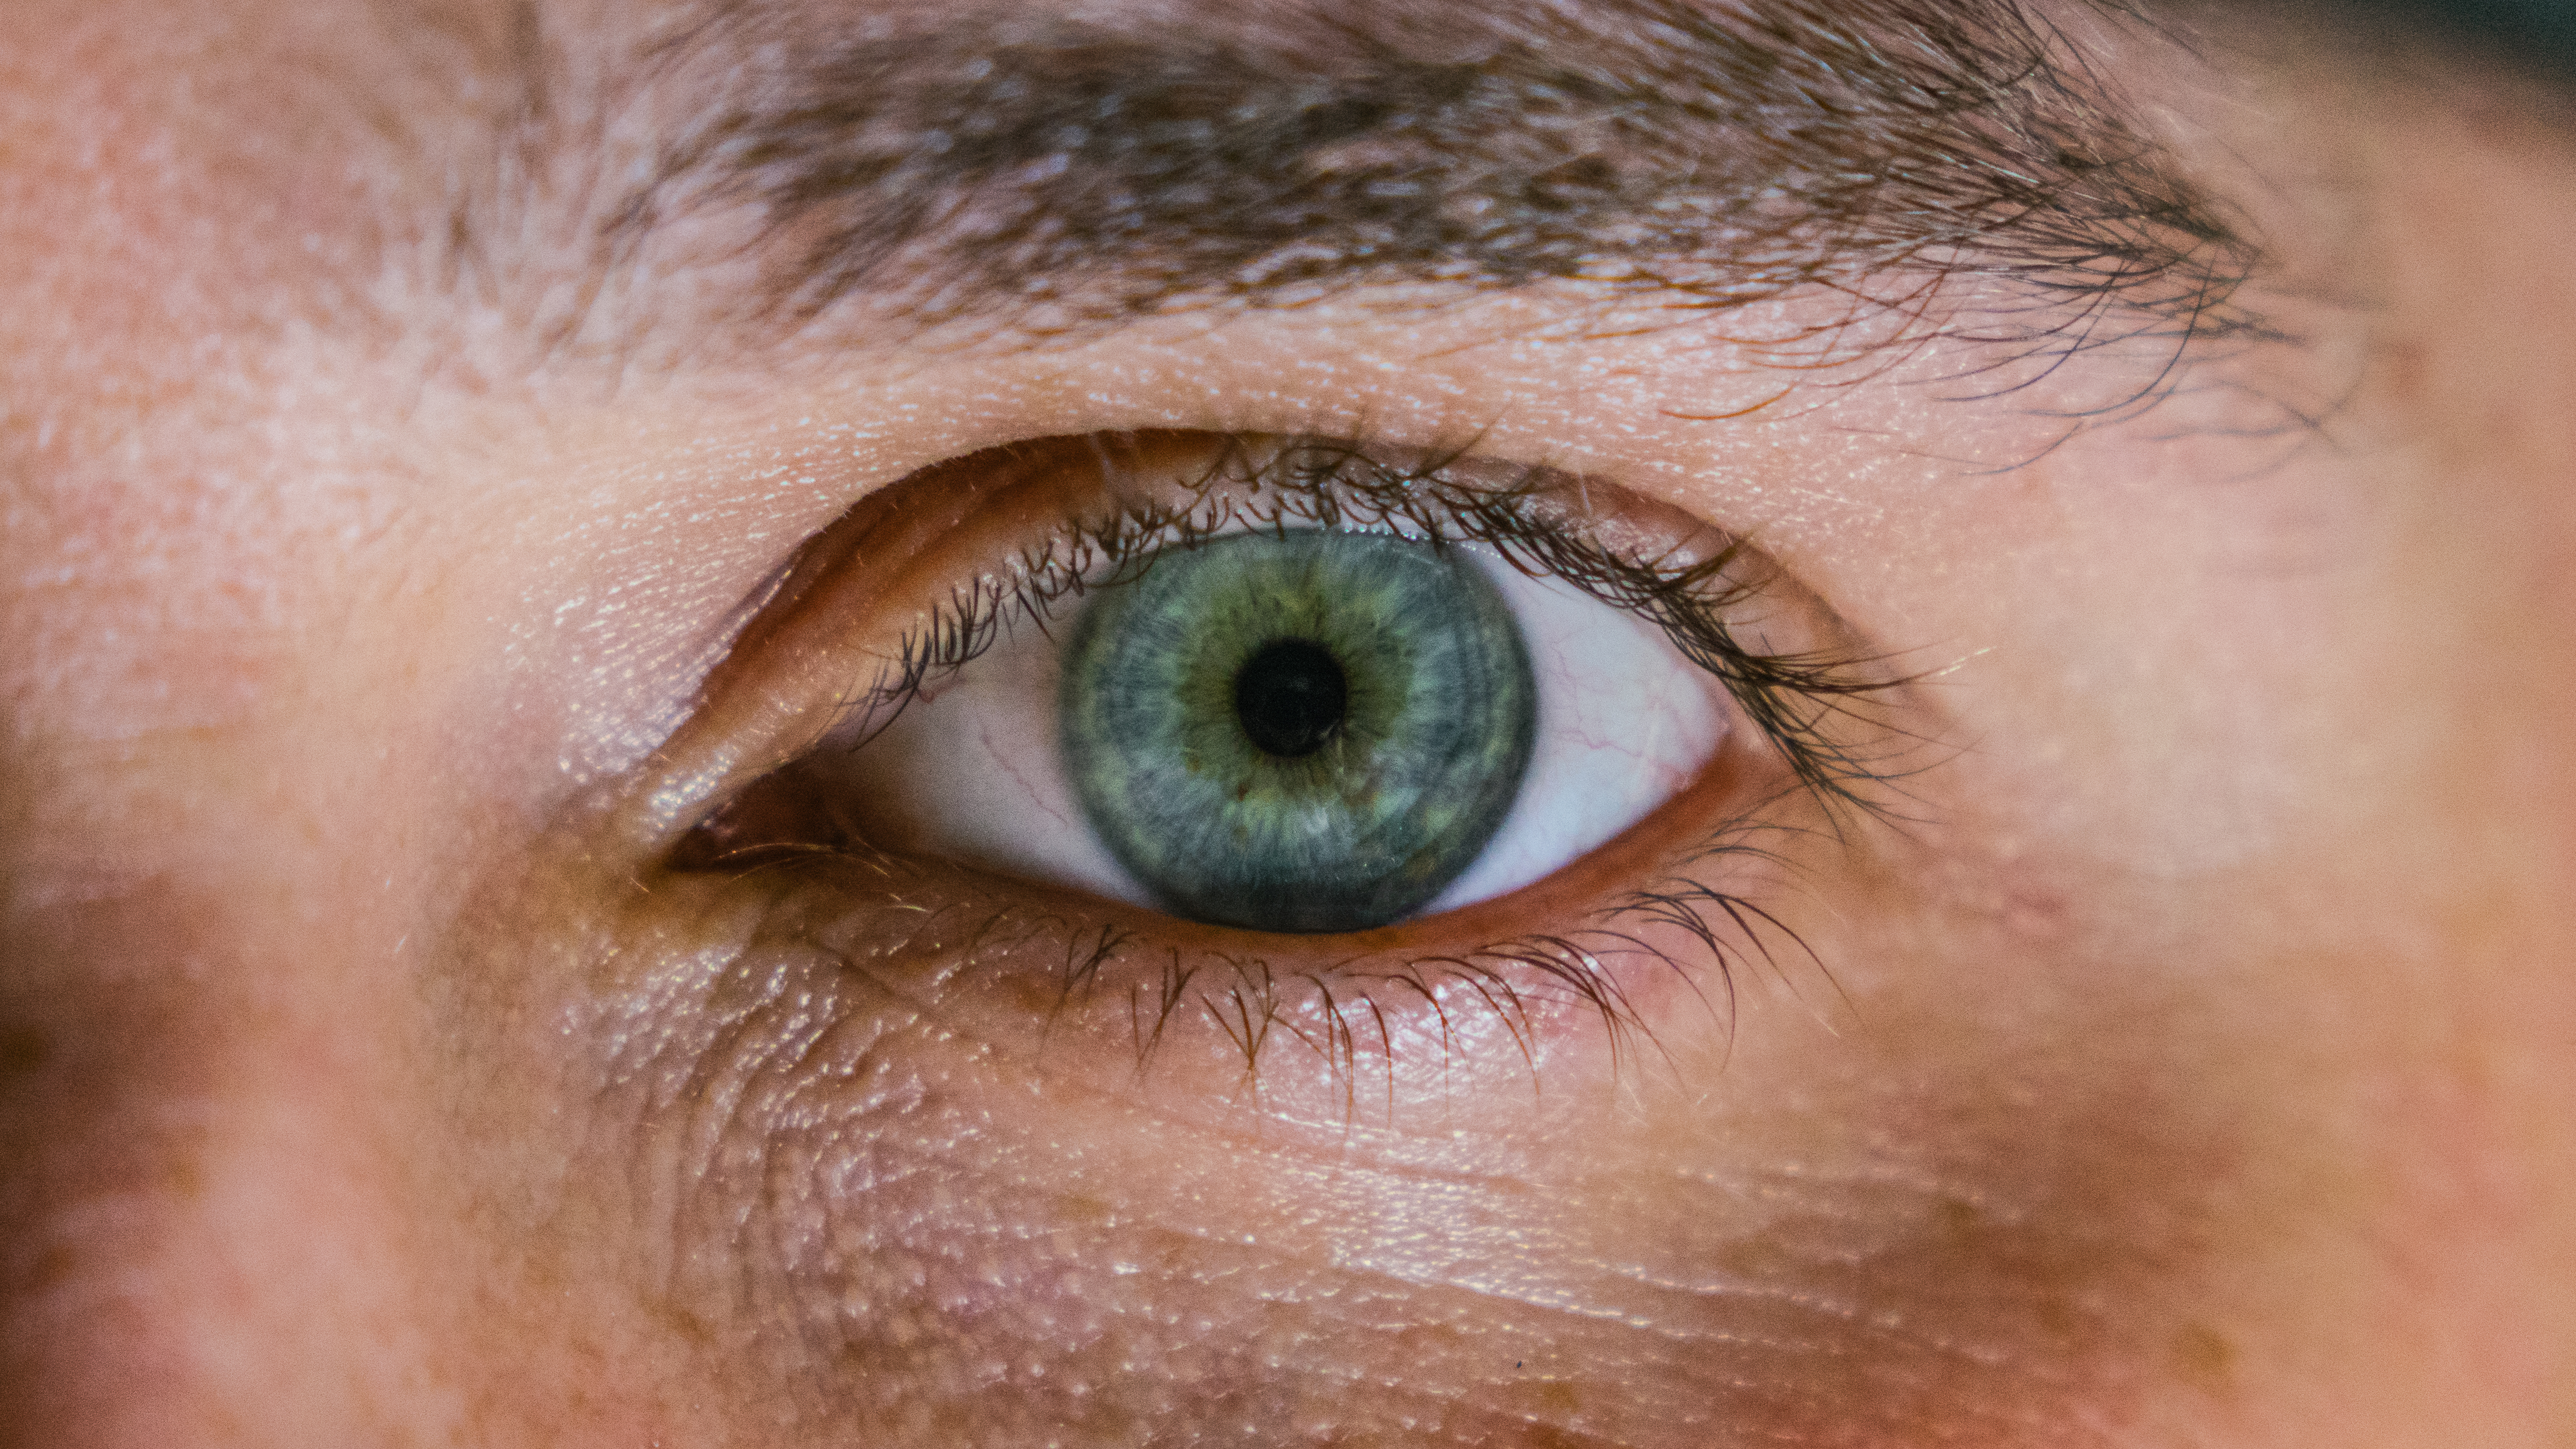
green, color, blue, eyebrow, mouth, eyelash, close up, human body, face, nose, cheek, iris, eye, head, skin, beauty, organ, macro photography, forehead, vision care, eyelash extensions